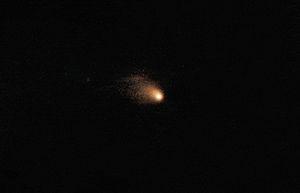
67P/Tchourioumov-Guérassimenko, surnommée « Tchouri » et parfois abrégée en 67P/TG ou 67P/T-G, est une comète périodique du système solaire. Comme toutes les comètes aujourd'hui, elle est nommée d'après le nom de ses découvreurs, en l'occurrence les astronomes soviétiques Klim Ivanovitch Tchourioumov et Svetlana Ivanovna Guérassimenko, qui ont observé l'astre sur leurs plaques photographiques le 23 octobre 1969 à Kiev.